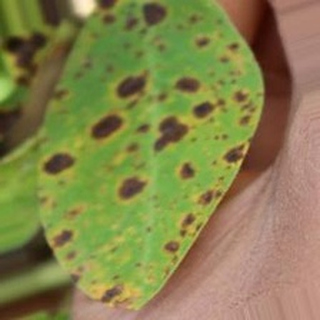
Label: groundnut_late_leaf_spot